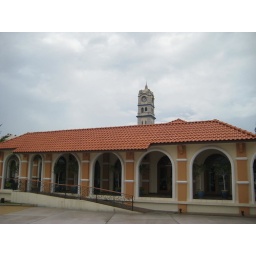
Colonial type building/Penang clock tower in the back ground